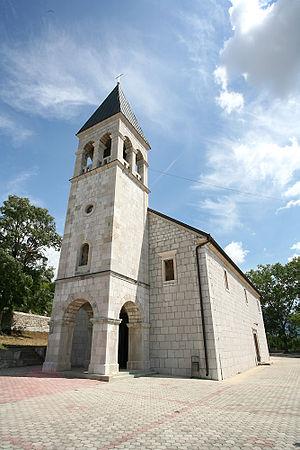
Vidoši est un village de Bosnie-Herzégovine. Il est situé dans la municipalité de Livno, dans le canton 10 et dans la Fédération de Bosnie-et-Herzégovine. Selon les premiers résultats du recensement bosnien de 2013, il compte 538 habitants.
Cet article recense les monuments nationaux situés sur le territoire de la municipalité de Livno en Bosnie-Herzégovine et dans la Fédération de Bosnie-et-Herzégovine. La liste établie par la Commission pour la protection des monuments nationaux compte 22 monuments nationaux inscrits sur la liste principale et 7 monuments inscrits sur une liste provisoire.
L'église de l'Immaculée-Conception est située en Bosnie-Herzégovine, sur le territoire du village de Vidoši et dans la municipalité de Livno. Construite entre 1853 et 1856, elle est inscrite sur la liste des monuments nationaux de Bosnie-Herzégovine.